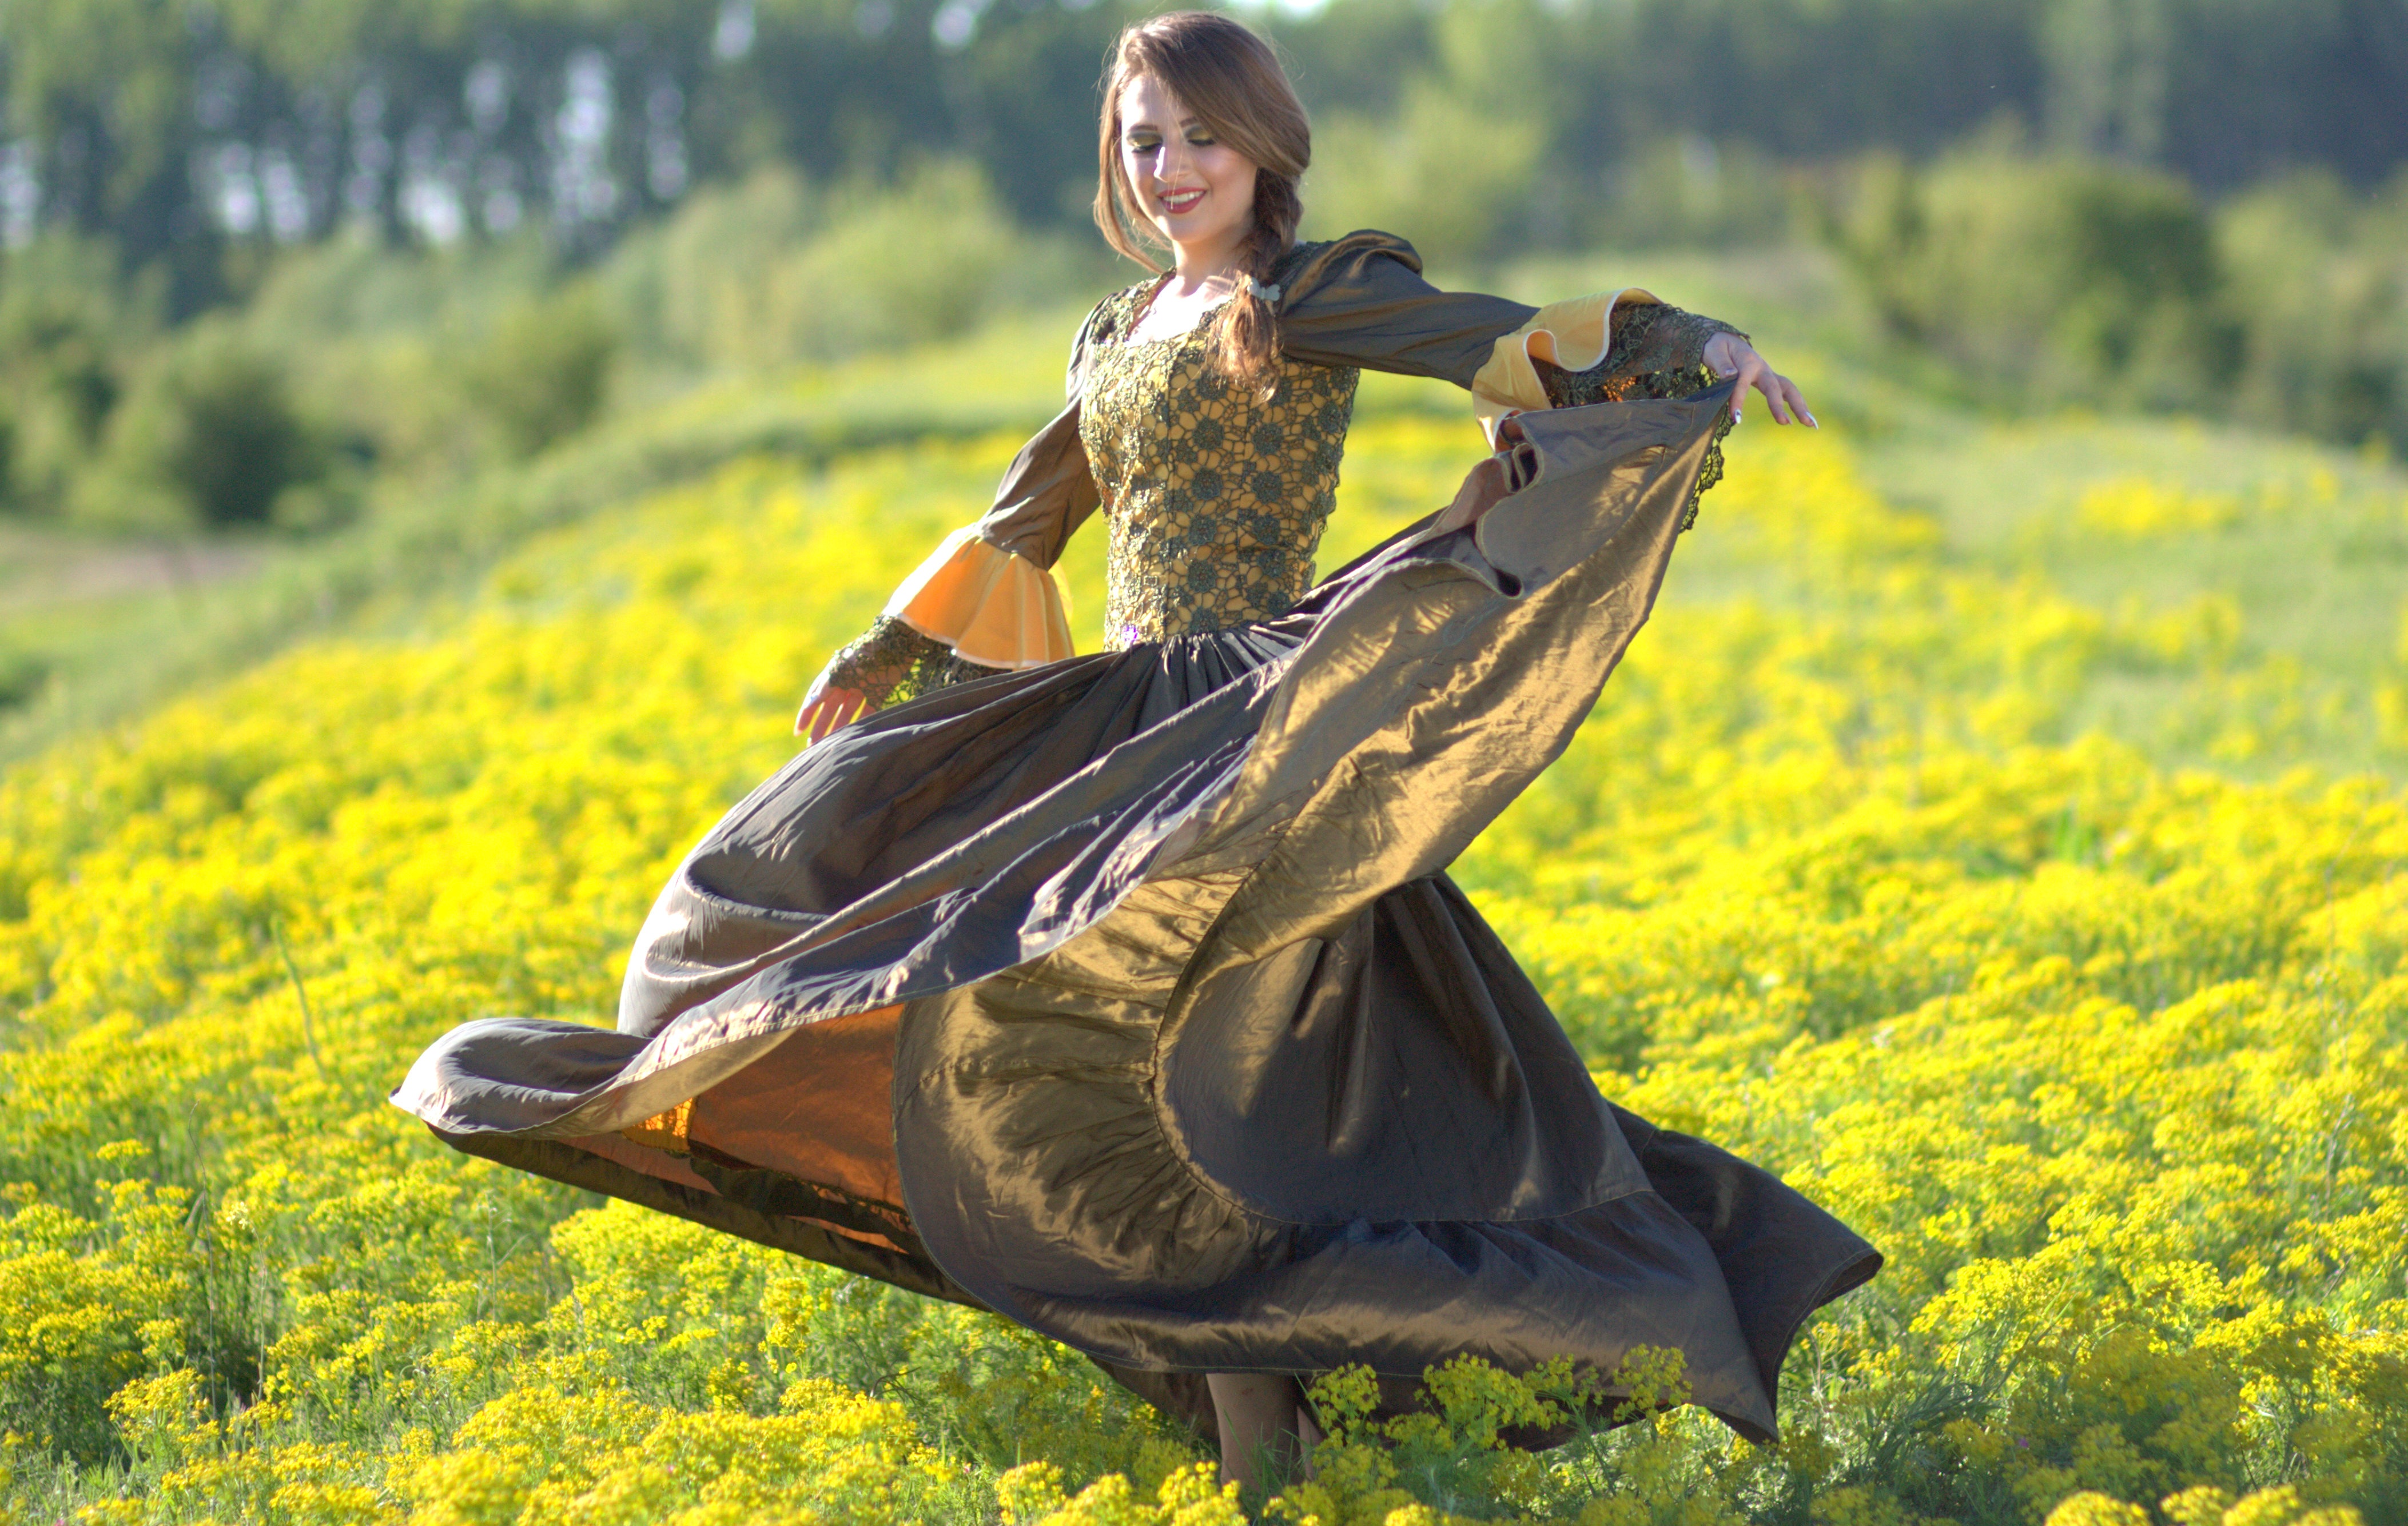
plant, girl, meadow, flower, dance, spring, produce, sitting, autumn, yellow, flowers, dress, beauty, story, princess, human positions